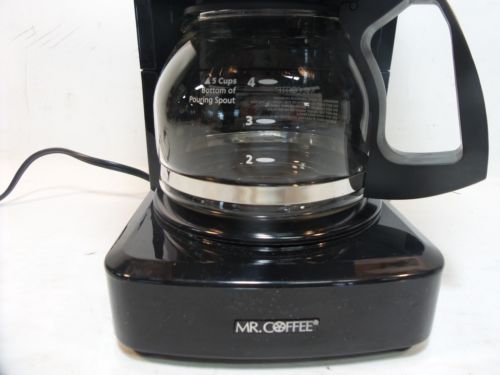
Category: coffee maker